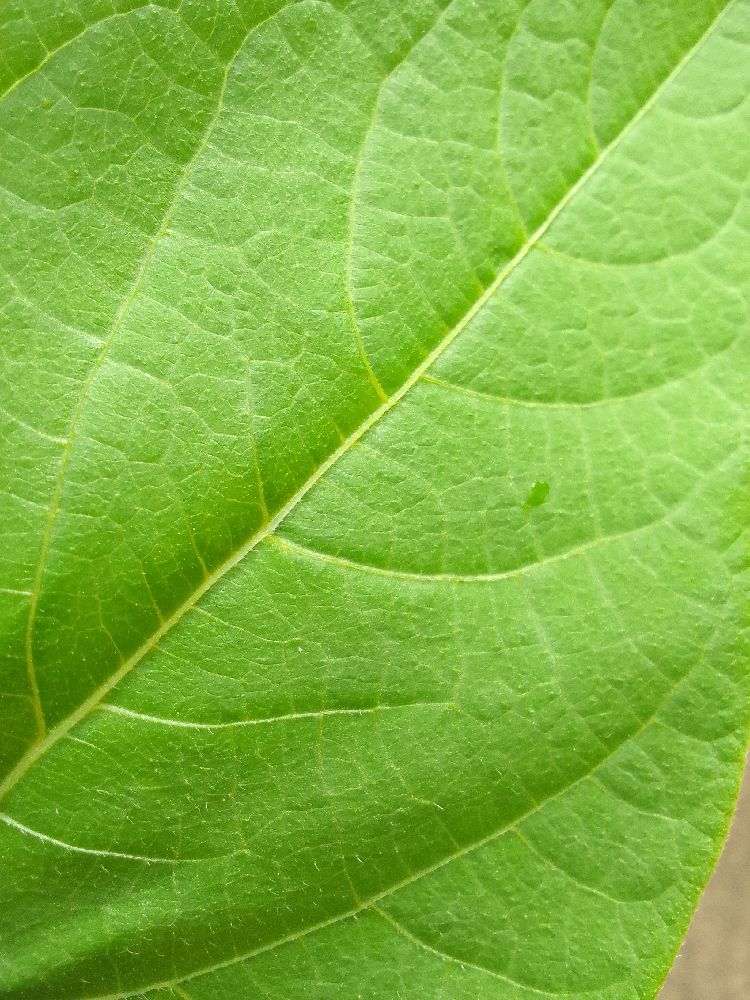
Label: healthy